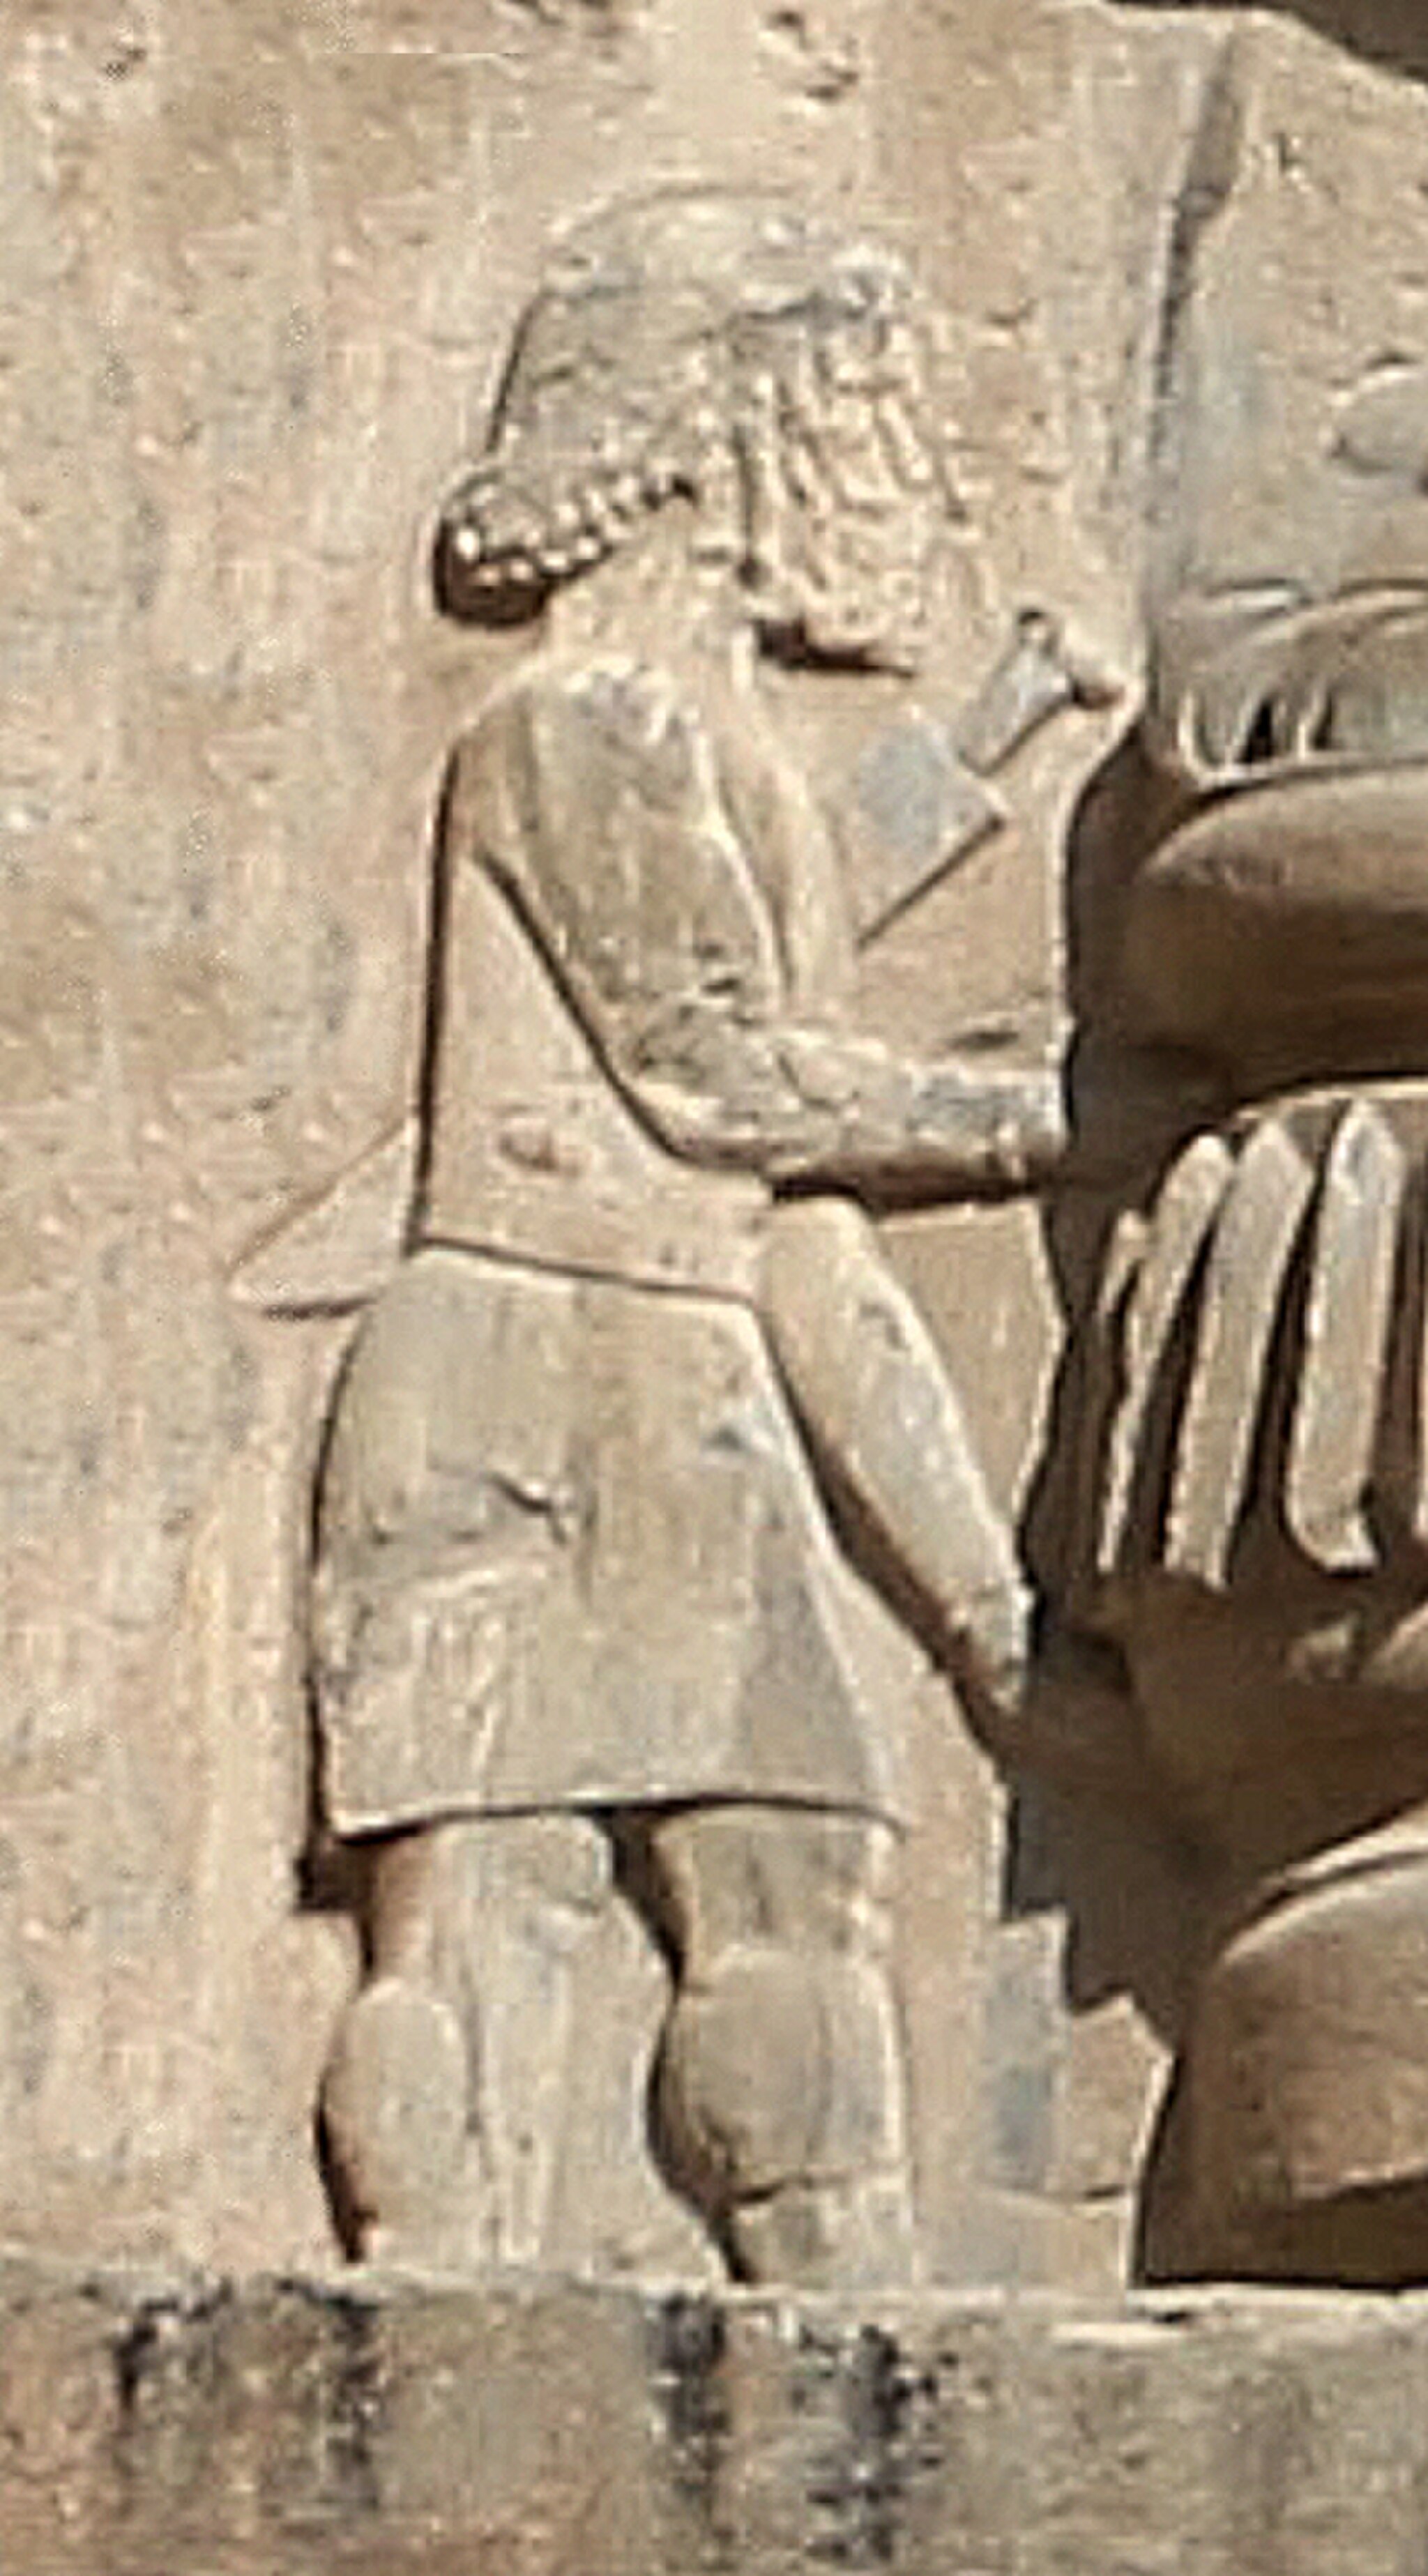
Title: Maka soldier on tomb of Artaxerxes III
Description: Maka soldier on tomb of Artaxerxes III
Date: 2018-11-16
Categories: GFDL, Tomb of Artaxerxes III, License migration redundant, CC-BY-SA-4.0,3.0,2.5,2.0,1.0, Extracted images, 2016 in Persepolis